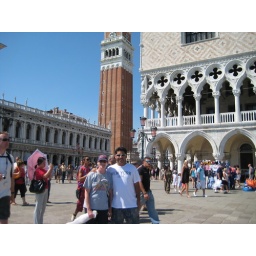
St Marks Square, clock tower &amp;amp; Doge's Palace in the background